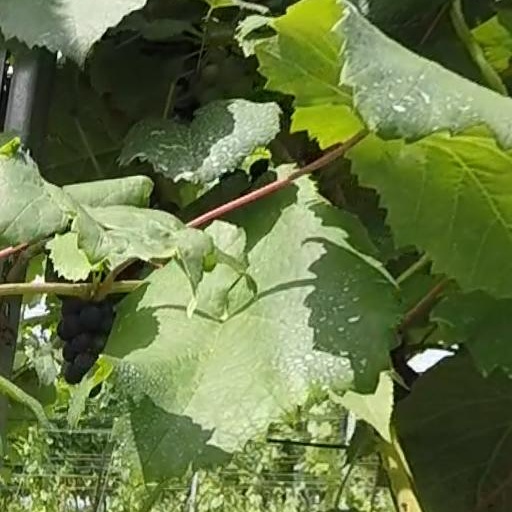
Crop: grape